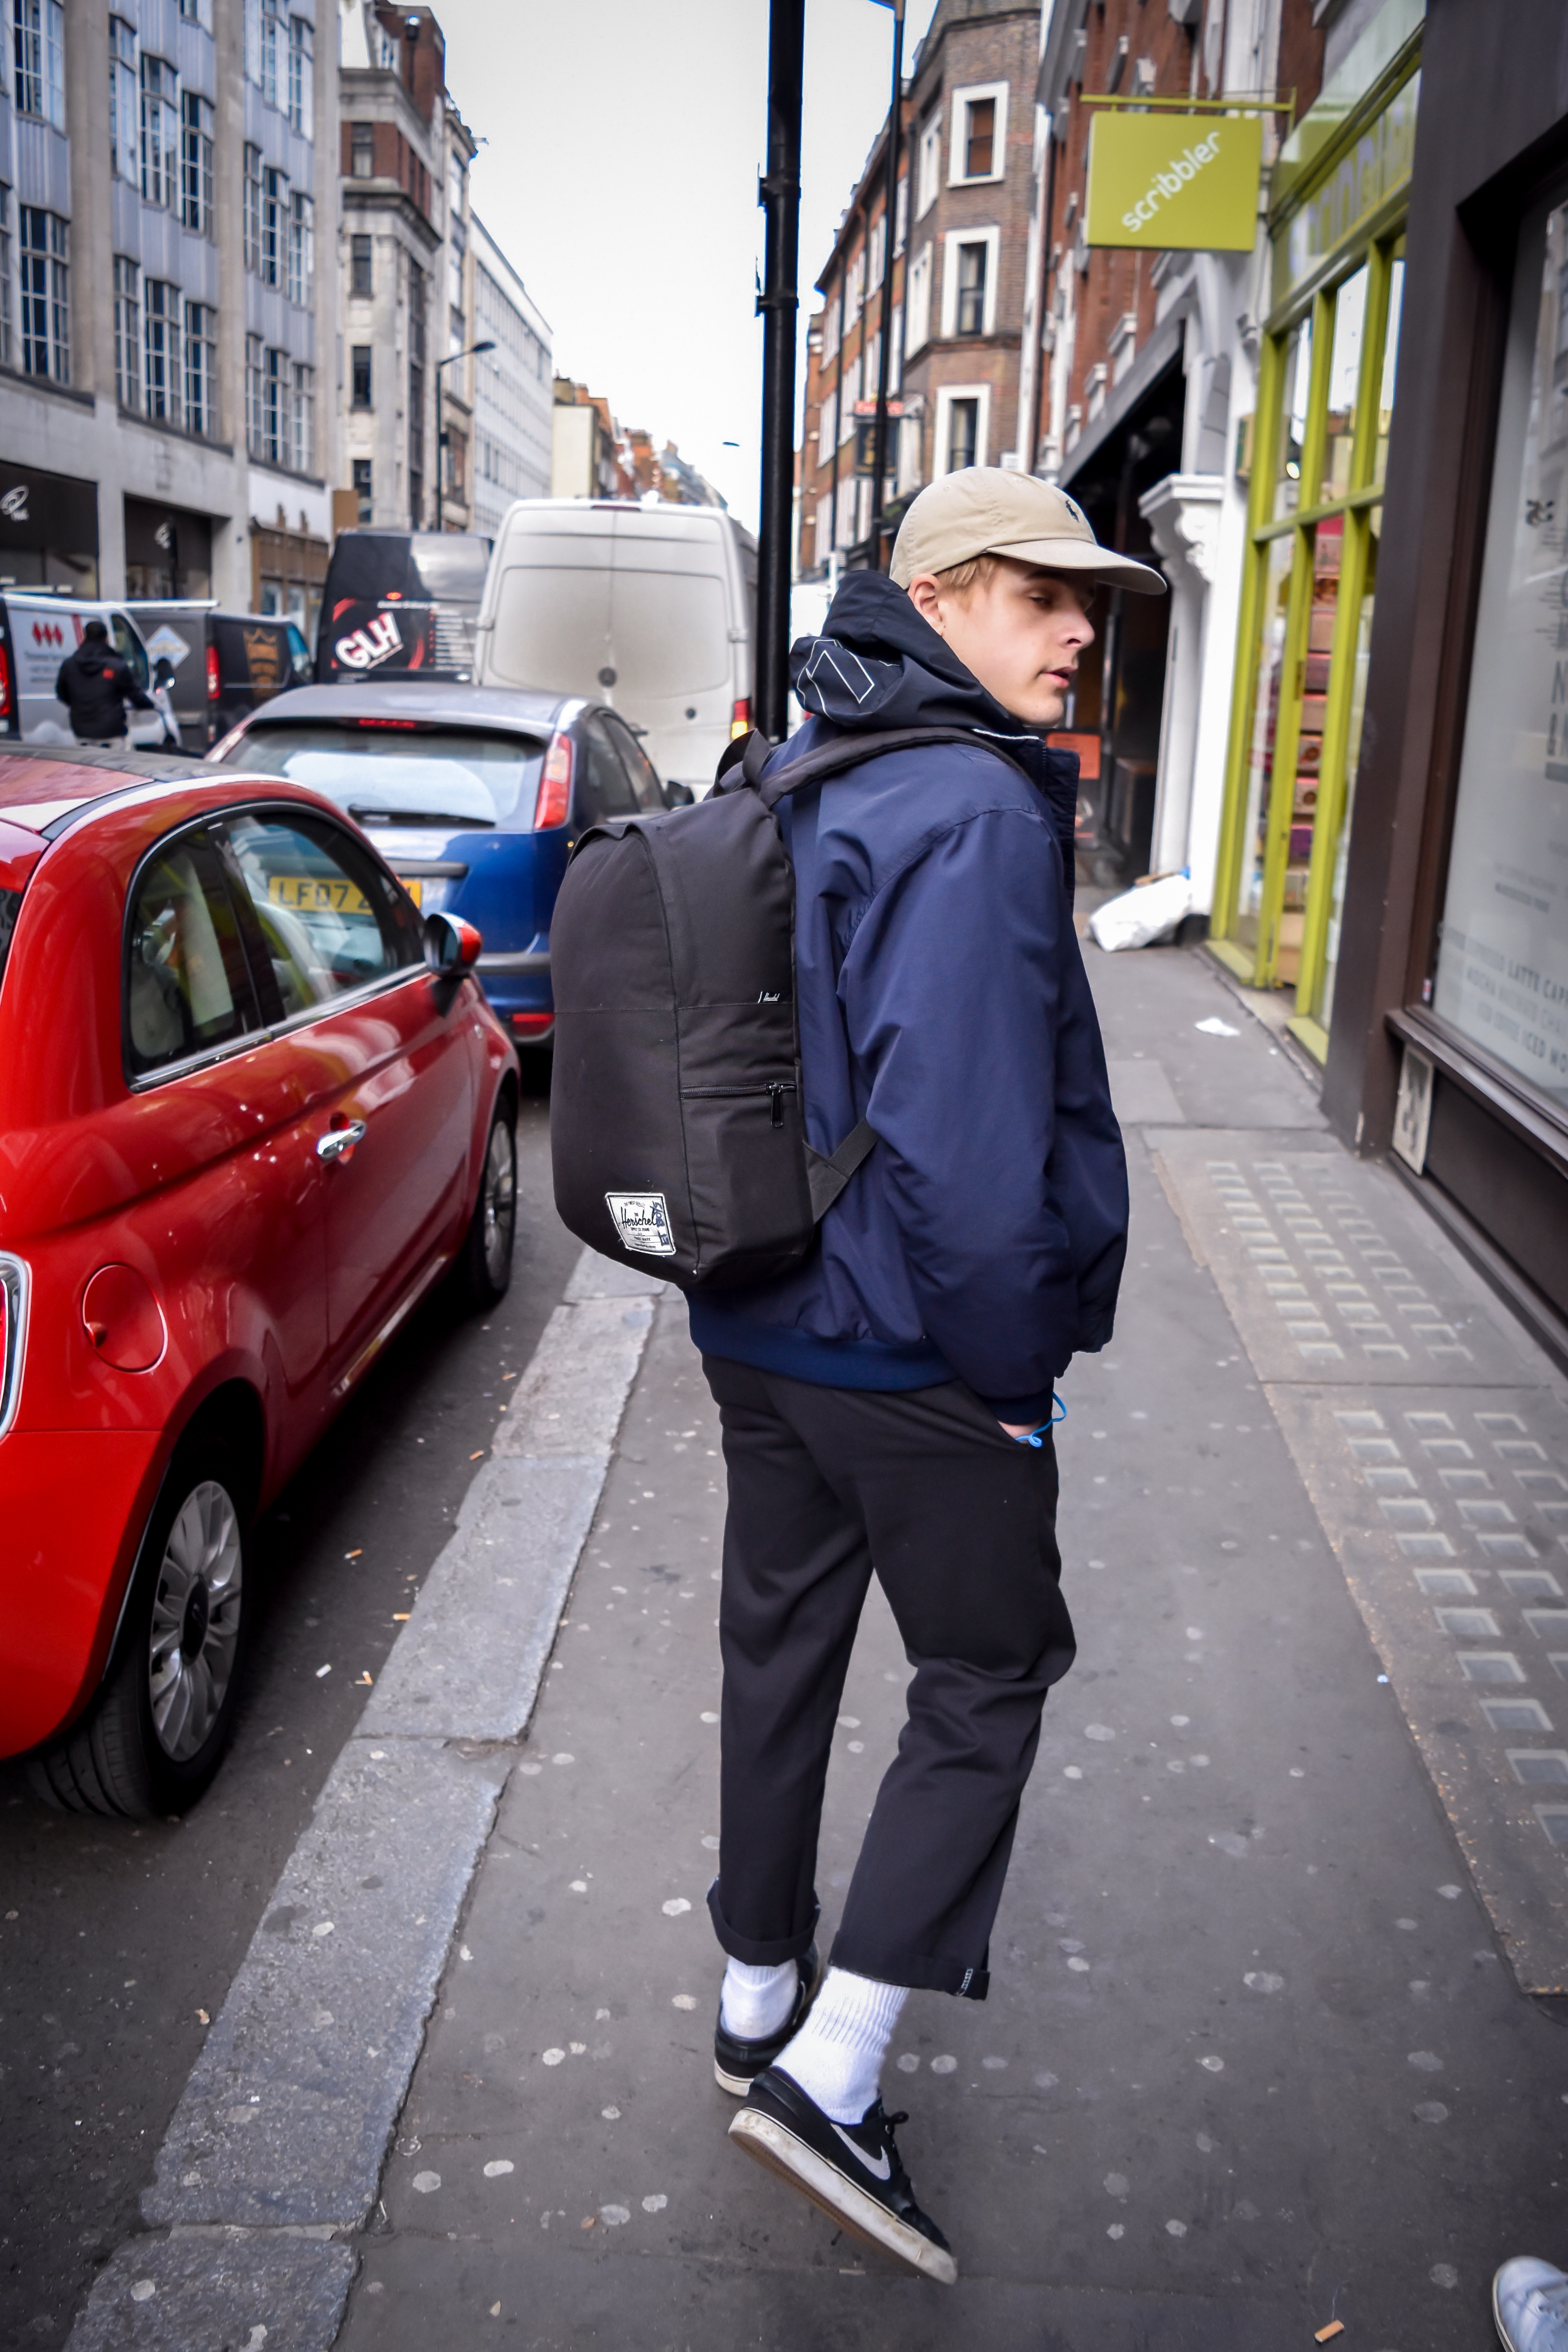
pedestrian, road, street, car, vehicle, infrastructure